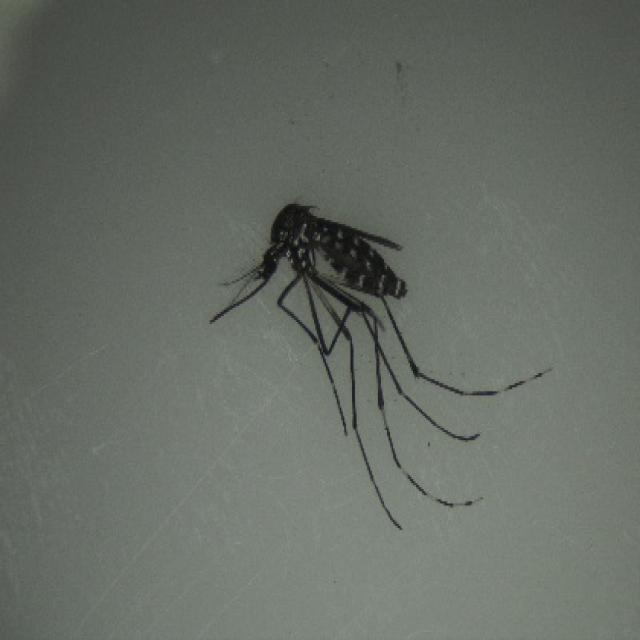
Species: aedes_albopictus